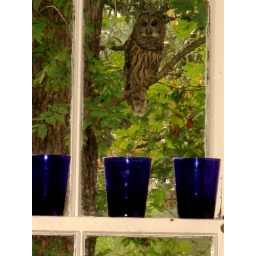
I woke up one morning to see this owl outside the kitchen window peering in at me.